Hume Tumse Pyaar Kitna

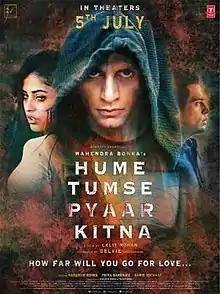
Theatrical release poster

Hume Tumse Pyaar Kitna is a 2019 Indian Hindi-language romantic thriller film produced by Mahendra Bohra and Belvie Productions. The film is financed by Jitendra Gulati and directed by Lalit Mohan; it stars Karanvir Bohra, Priya Banerjee and Sameer Kochar; and follows the limerence of Dhruv (played by Bohra) resulting from an obsessive attraction to Ananya (played by Banerjee). The film was theatrically released in India on 5 July 2019.